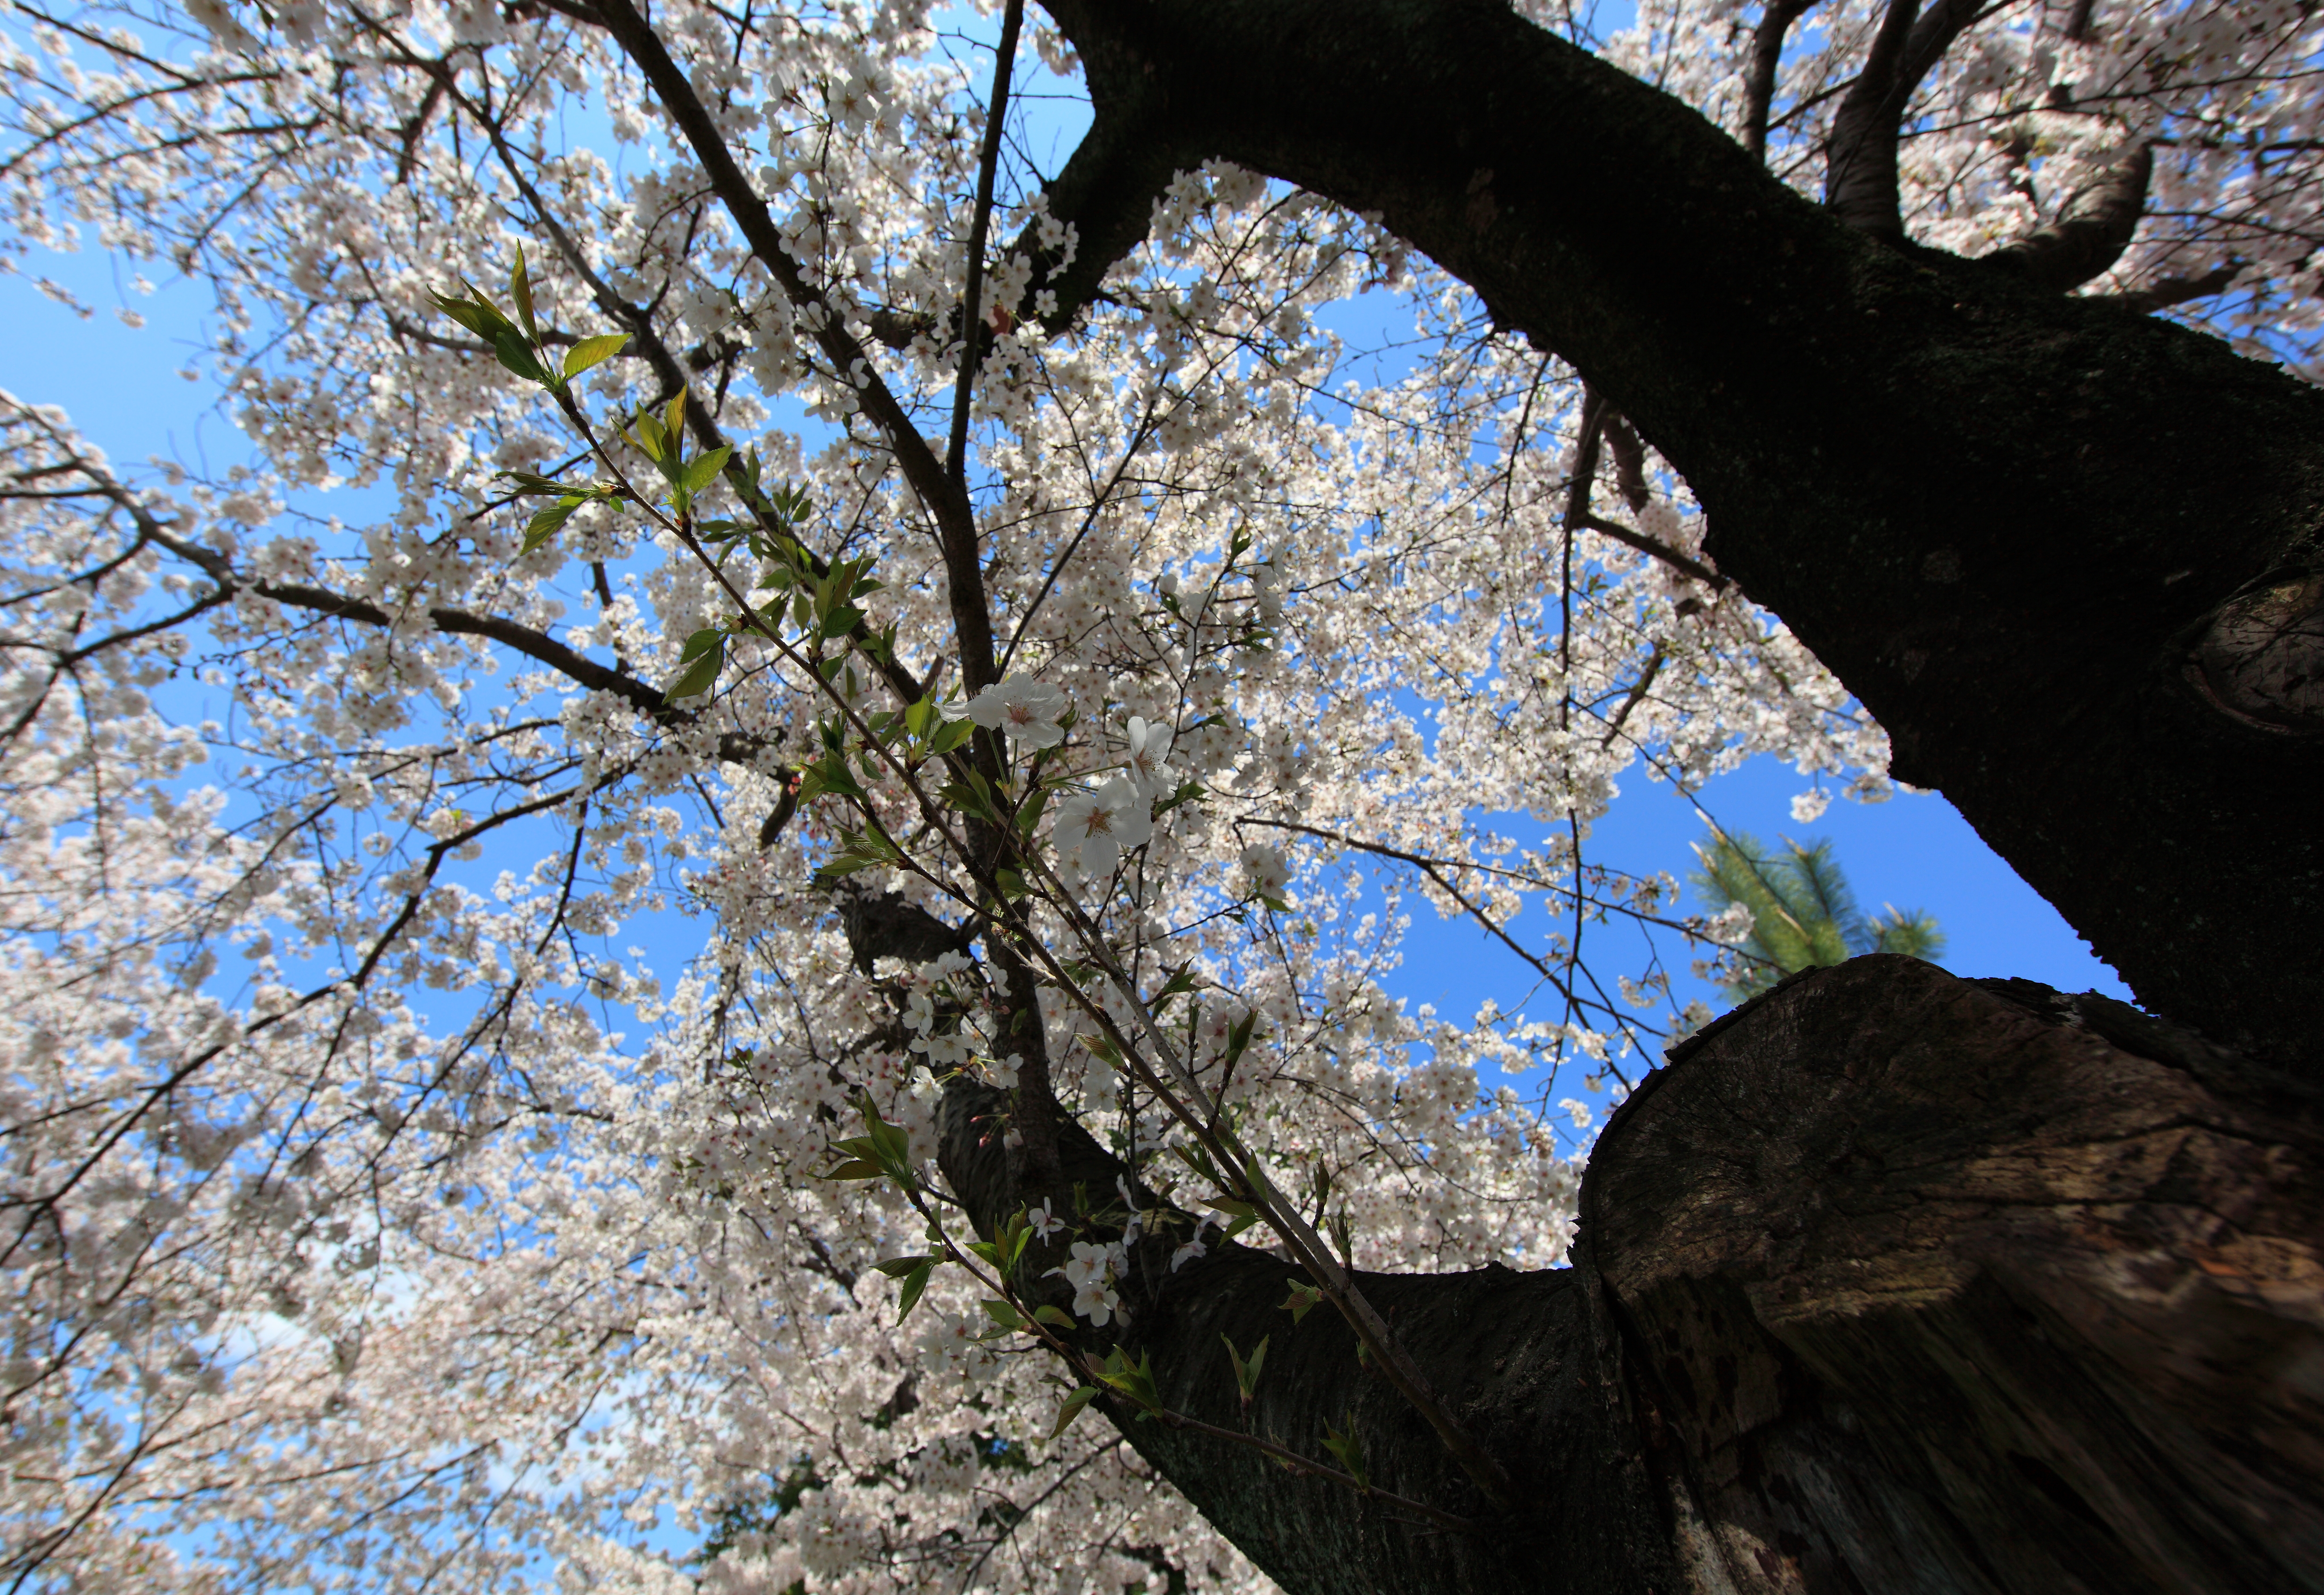
tree, branch, blossom, plant, flower, spring, high, botany, flora, season, cherry blossom, 5d, sakura, hires, markii, cherry, hi, res, resolution, canonef14mmf28liiusm, woody plant